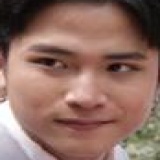
ca sĩ Ông Cao Thắng